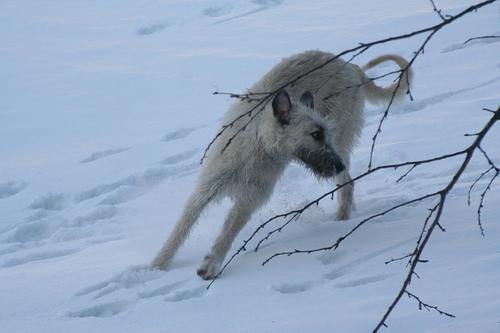
Irish_wolfhound